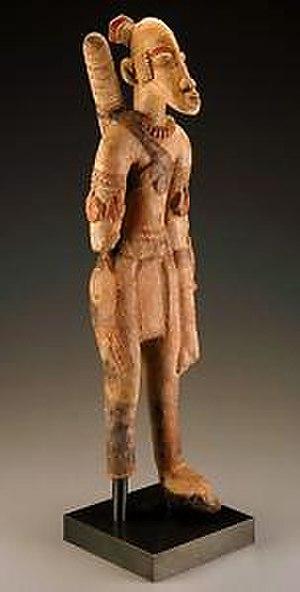
Le site culturel fossile de Djenné-Djeno, est situé à 3 km au sud-est de la ville actuelle de Djenné dont il est le site originel. Situé dans le delta intérieur du Niger au cœur du Mali, il figure parmi les plus vieilles cités d’Afrique de l’Ouest. Sa population atteignit 10 000 habitants environ vers l’an 800. Le mur de la cité, fait de briques cylindriques façonnées à la main, a été construit à cette même date avec une largeur estimée à 3,70 m. À l'intérieur de ses deux kilomètres de circonférence furent bâties des maisons rondes ou rectangulaires, à partir de la boue du fleuve ou en jonc tressé : elles sont fragiles et s'effondrent souvent. De nouvelles demeures furent reconstruites sur les débris des anciennes.